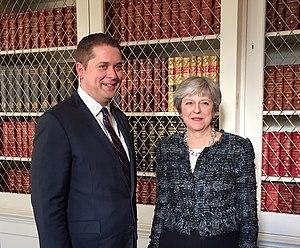
Aujourd’hui, j’ai eu l’honneur de rencontrer la première ministre britannique Theresa May. C’était bien de la revoir et de parler d’enjeux communs comme la promotion du libre-échange et la création de possibilités pour tous au Canada et au Royaume-Uni.